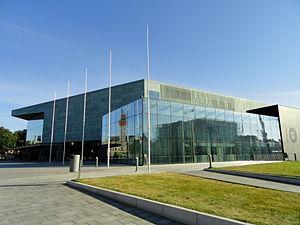
LPR-arkkitehdit Oy est un Cabinet d'architecte fondé en 1976 à Turku en Finlande
Mannerheimintie, est l'artère principale de la capitale finlandaise Helsinki.